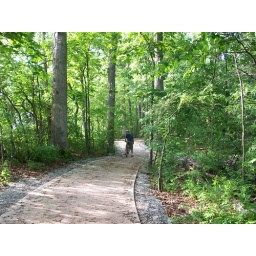
Taken on the new bike bath around Clark Lake.